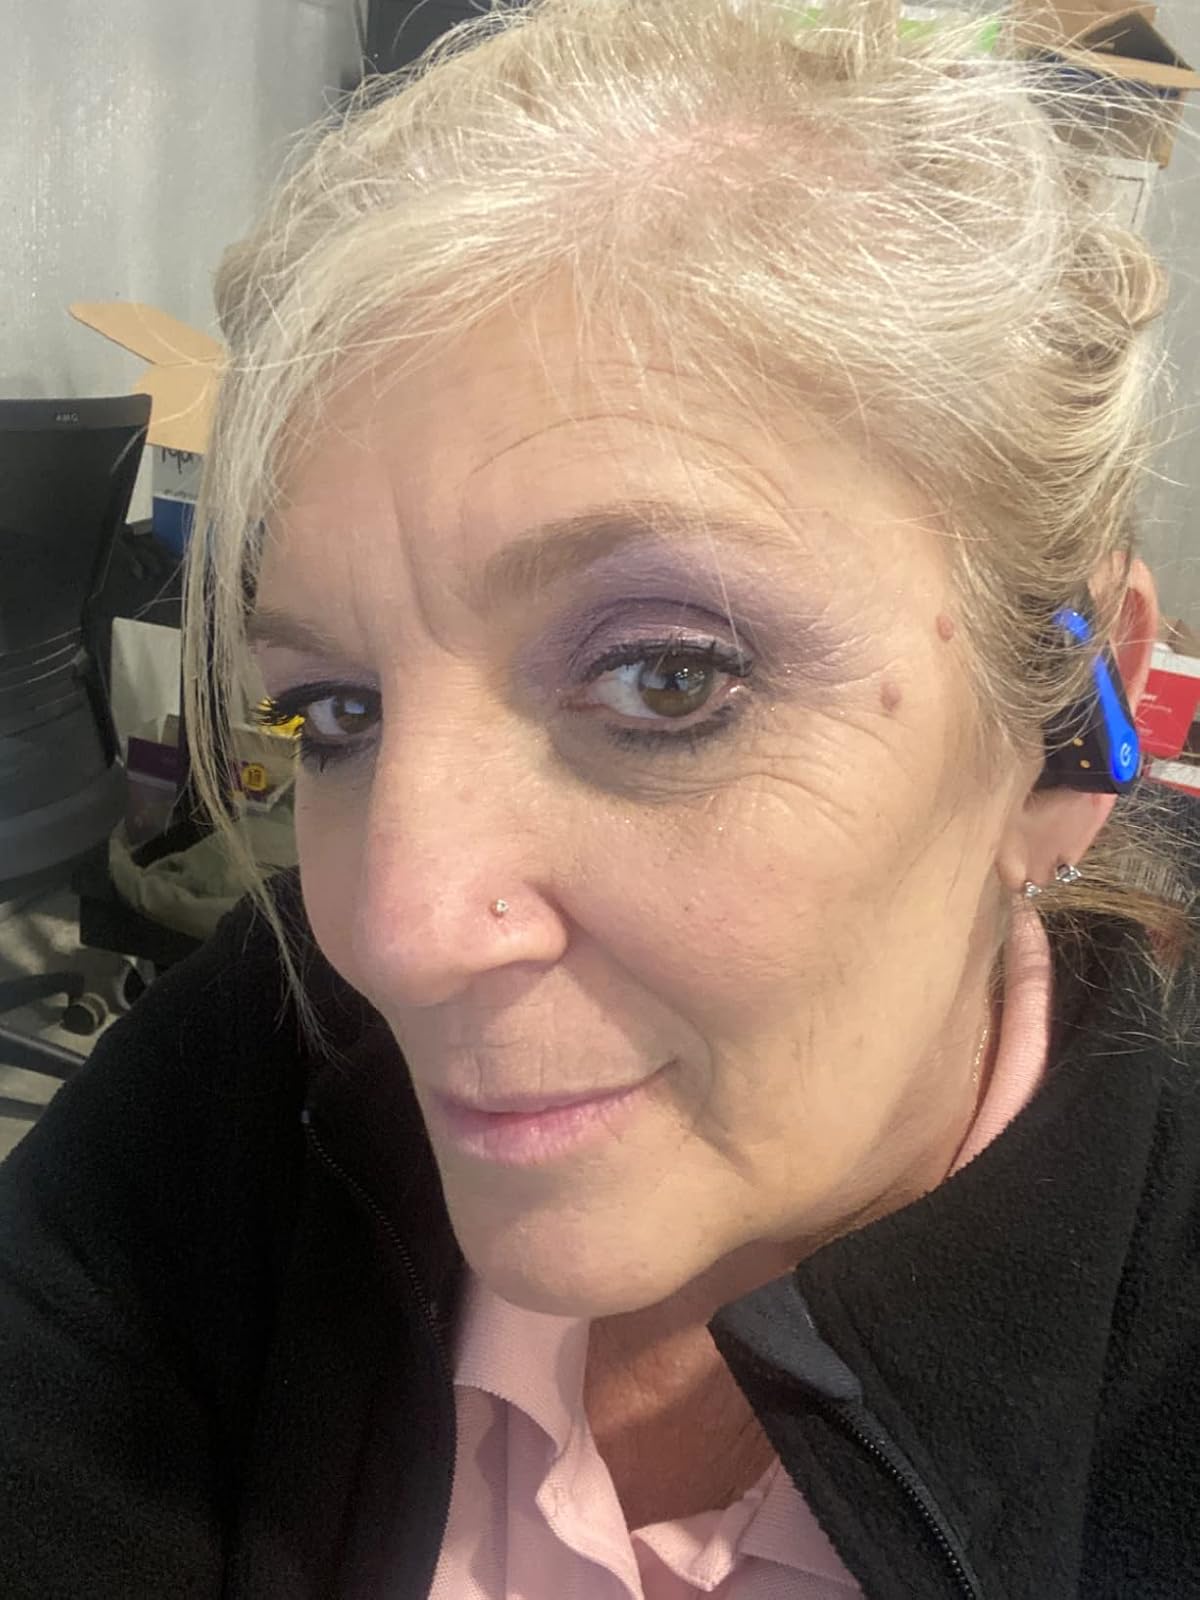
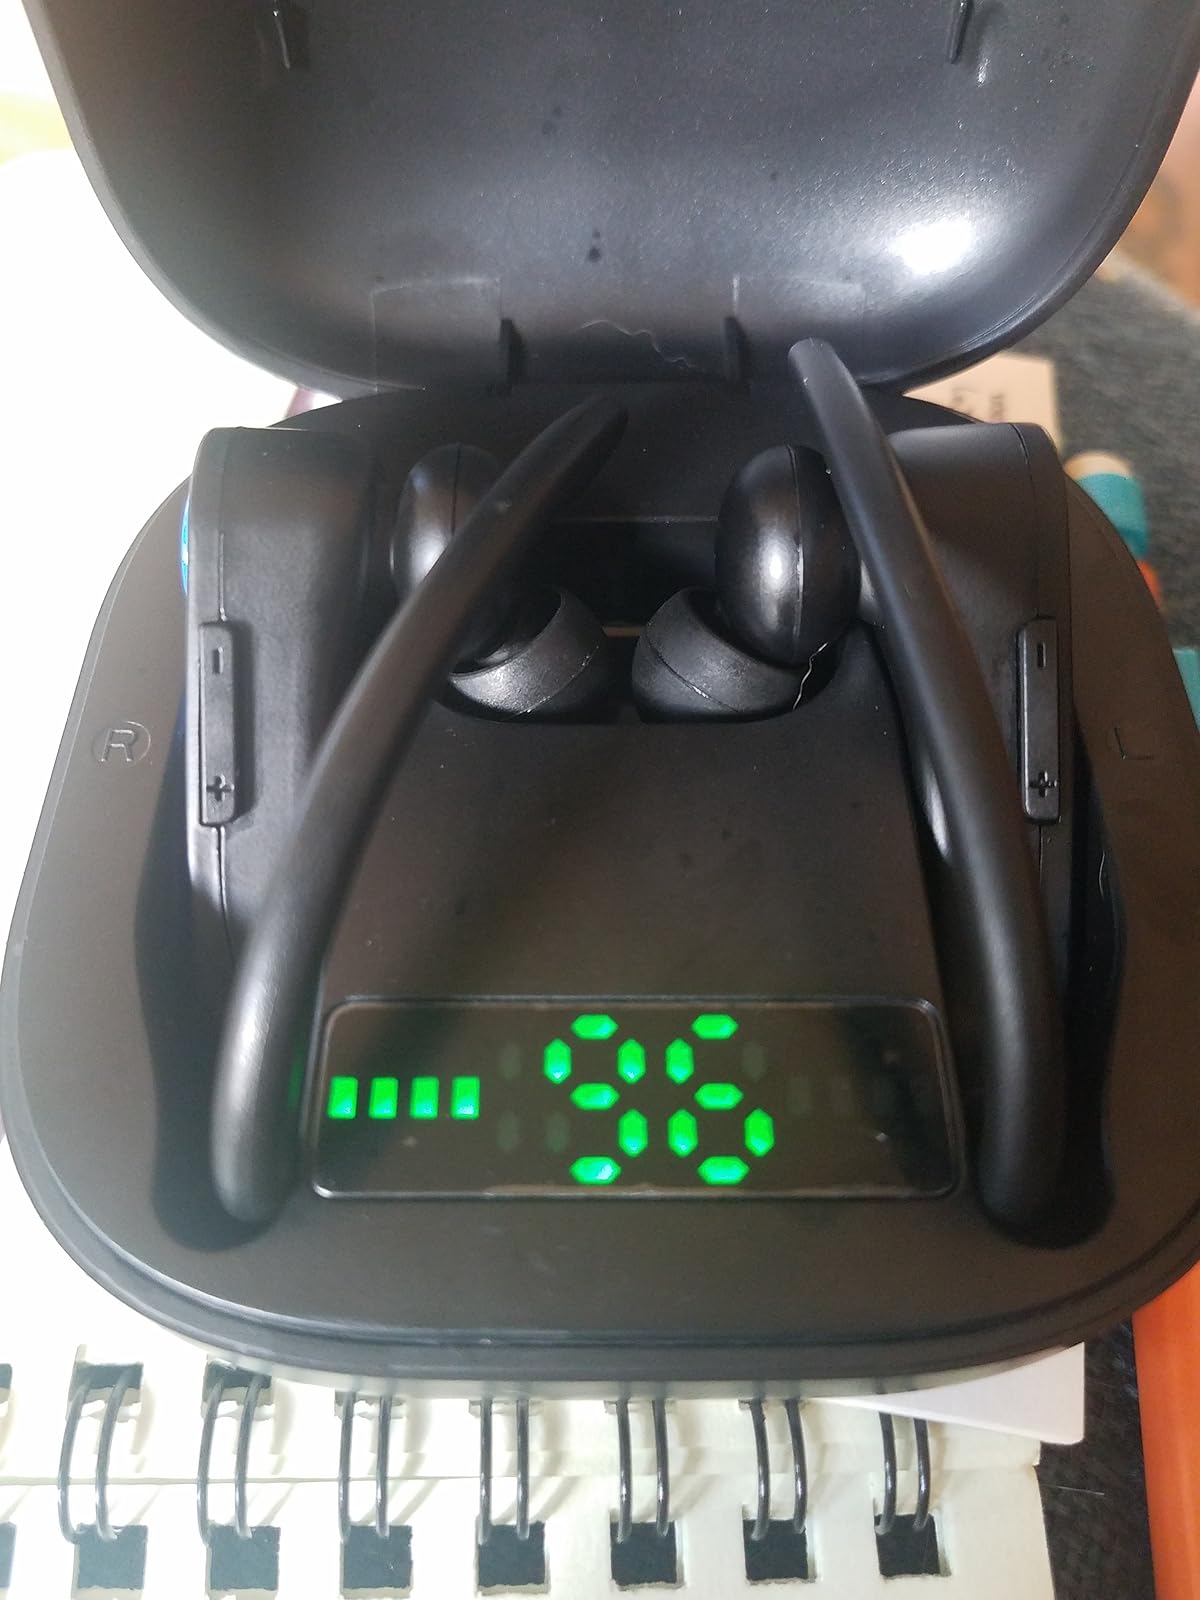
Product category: earbuds
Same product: yes